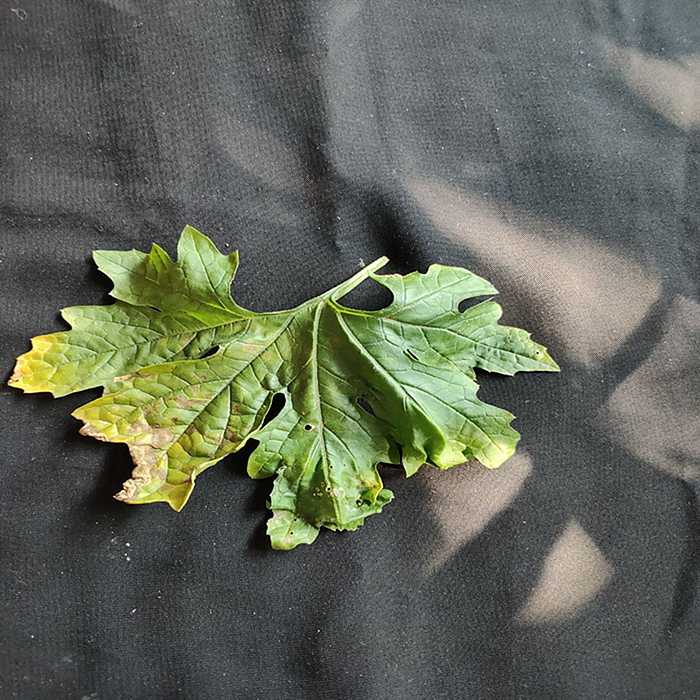
Plant: Bitter Gourd
Label: Downey mildew